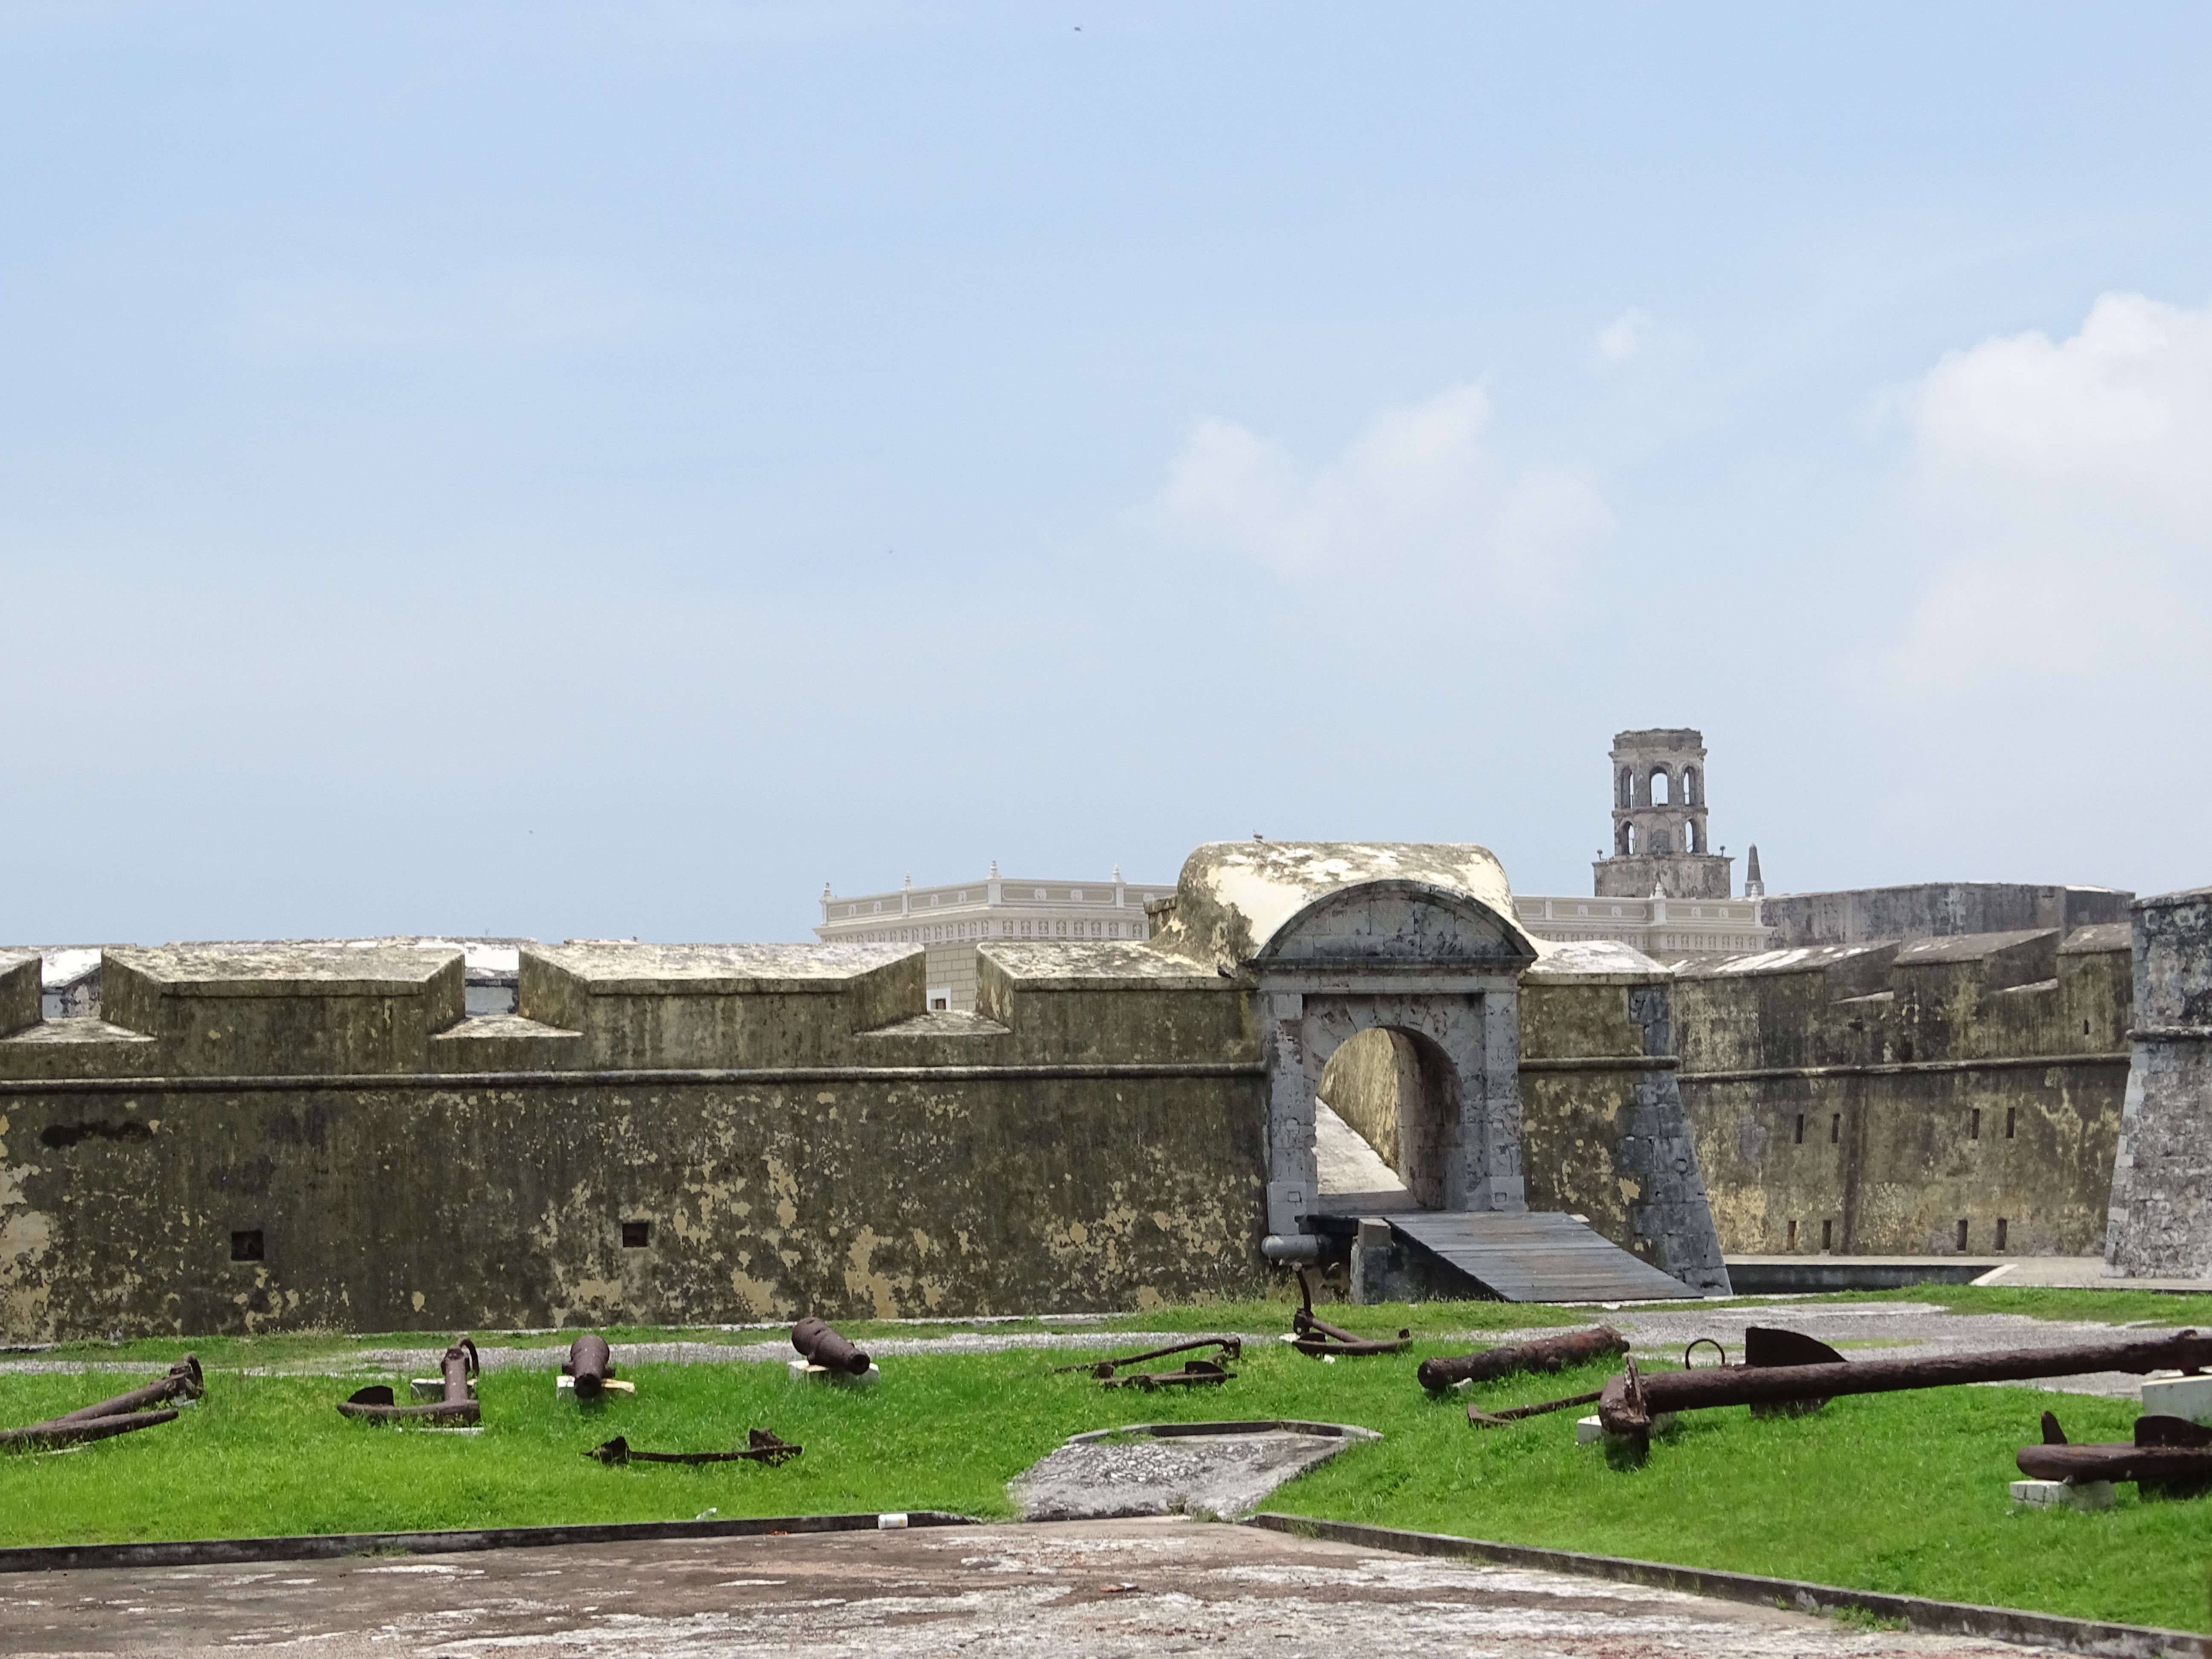
building, palace, monument, army, tower, landmark, marina, port, fortification, fortress, amphitheatre, mexico, ruins, monastery, walls, springs, history, anchors, arc, estate, jail, drawbridge, input, headquarters, veracruz, pirates, arsenal, reefs, ancient rome, gulf of mexico, invasion, archaeological site, san juan de ulua, coral walls, new spain, corsairs, battles, spanish armada, francis drake, c rdoba mulatta, ancient history